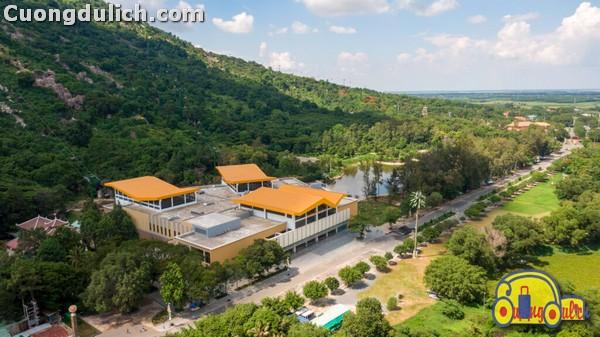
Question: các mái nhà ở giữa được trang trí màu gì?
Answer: màu cam